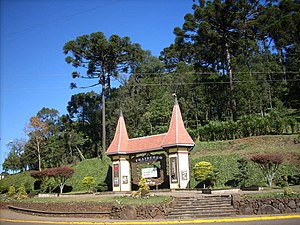
Fraiburgo
Maria Frey-pladsen i Fraiburgos centrum
Fraiburgo, er en by og en kommune i det sydlige af delstaten Santa Catarina, i Brasilien.